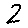
Label: 2